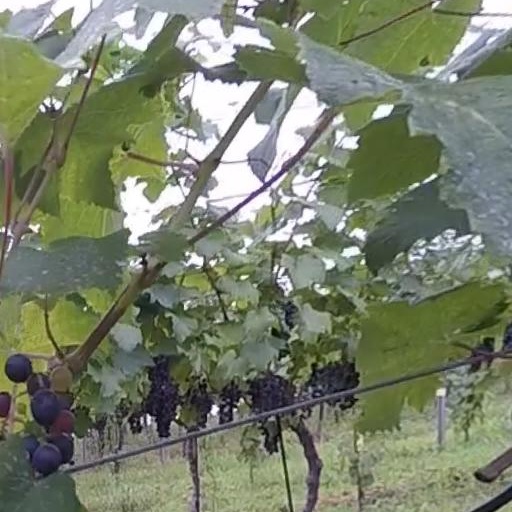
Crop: grape